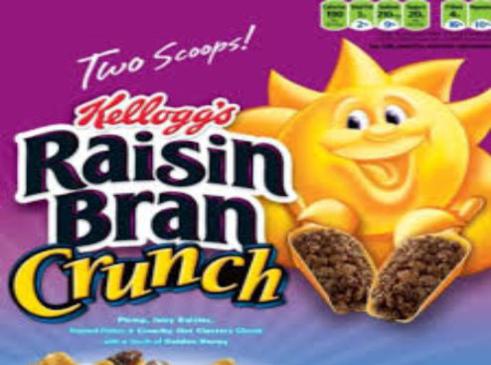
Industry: Food